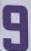
Number: 9